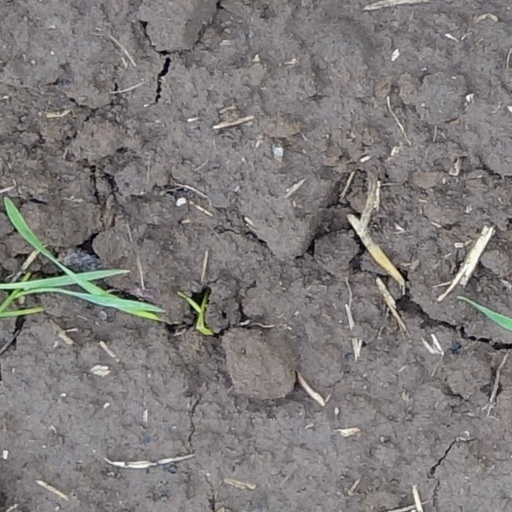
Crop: wheat